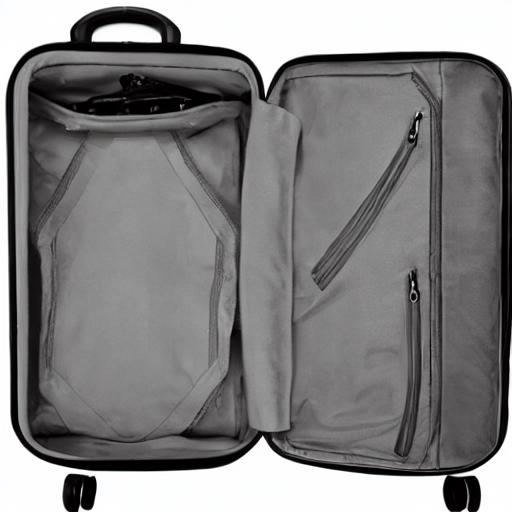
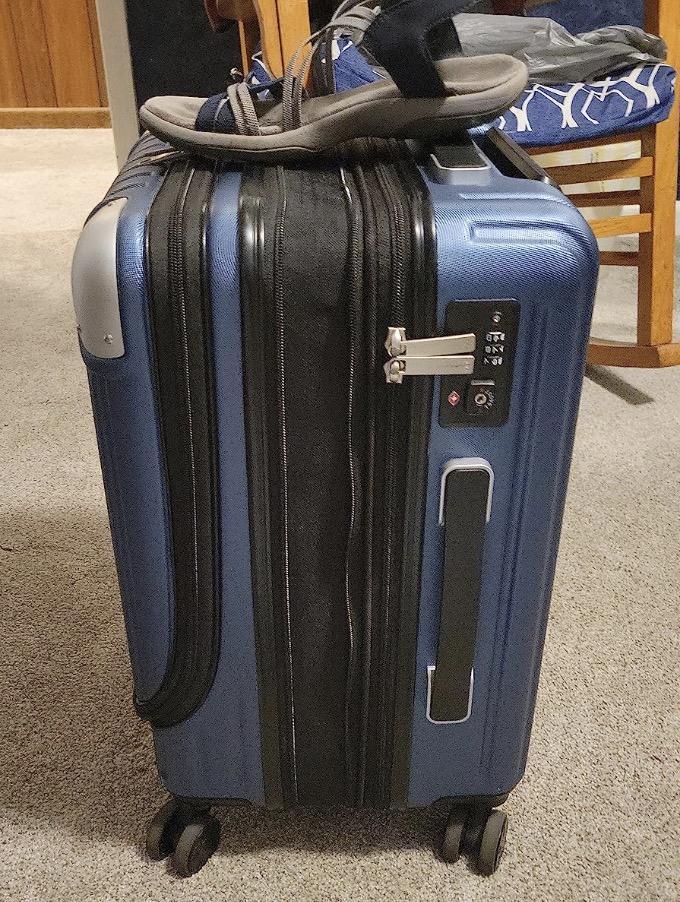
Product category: items_tea
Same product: no